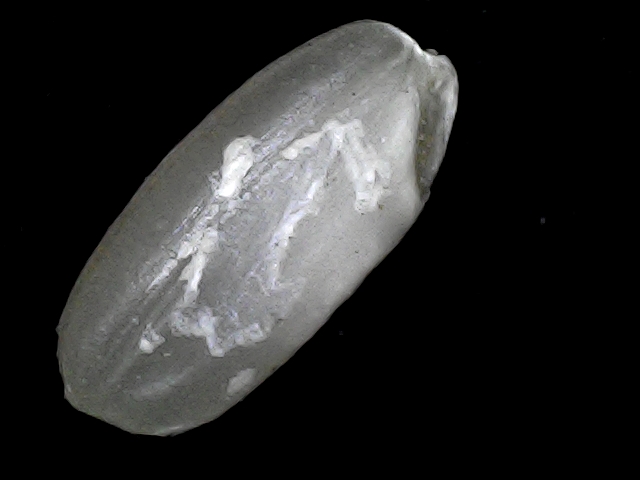
Rice variety: BD52